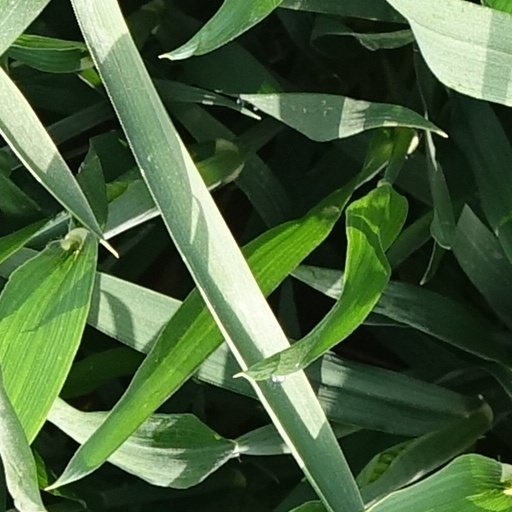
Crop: wheat